Barr Beacon Reservoir

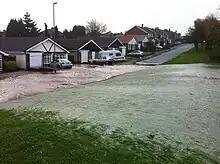
More than two hours after the burst

Shortly after 5am on 12 November 2011, the 36-inch water main north of the reservoir burst, emptying the reservoir of around of water, and flooding up to 150 homes in Aldridge Road, and Elm Tree Road in the Blackwood estate in the Streetly area of Sutton Coldfield.